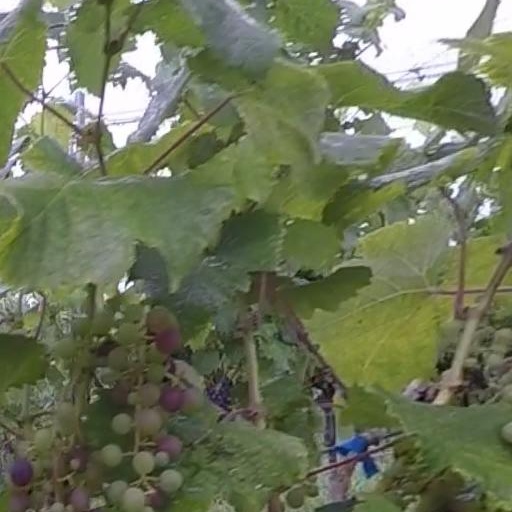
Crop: grape